Admiralgården

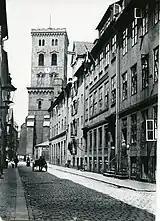
Admiralgården by Fritz Theodor Benzen in the 1900s

The building was listed on the Danish registry of protected buildings and places by the Danish Heritage Agency on 5 March 1945. It was renovated under supervision of the architect Kay Kørbing (born 1915) in 1969-1970. It was acquired by Bent Fabricius-Bjerre in 1997 and then subject to another refurbishment.